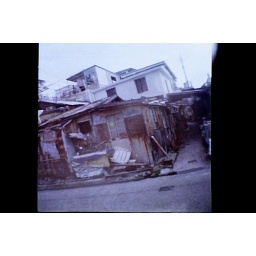
One of the houses near the beach at Shek O in Hong Kong